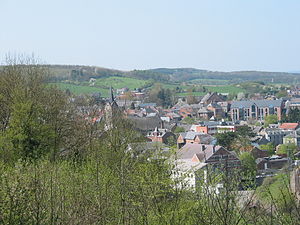
Beauraing
Udsigt over Beauraing
Beauraing er en by i Vallonien i det sydlige Belgien. Byen ligger i provinsen Namur, tæt ved grænsen til nabolandet Frankrig. Indbyggertallet er pr. 2006 på ca. 8.300 mennesker.